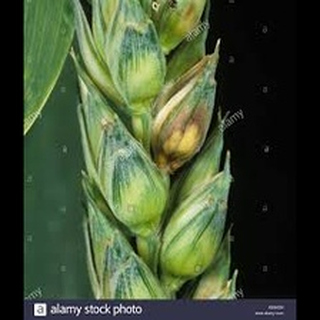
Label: wheat_fusarium_head_blight